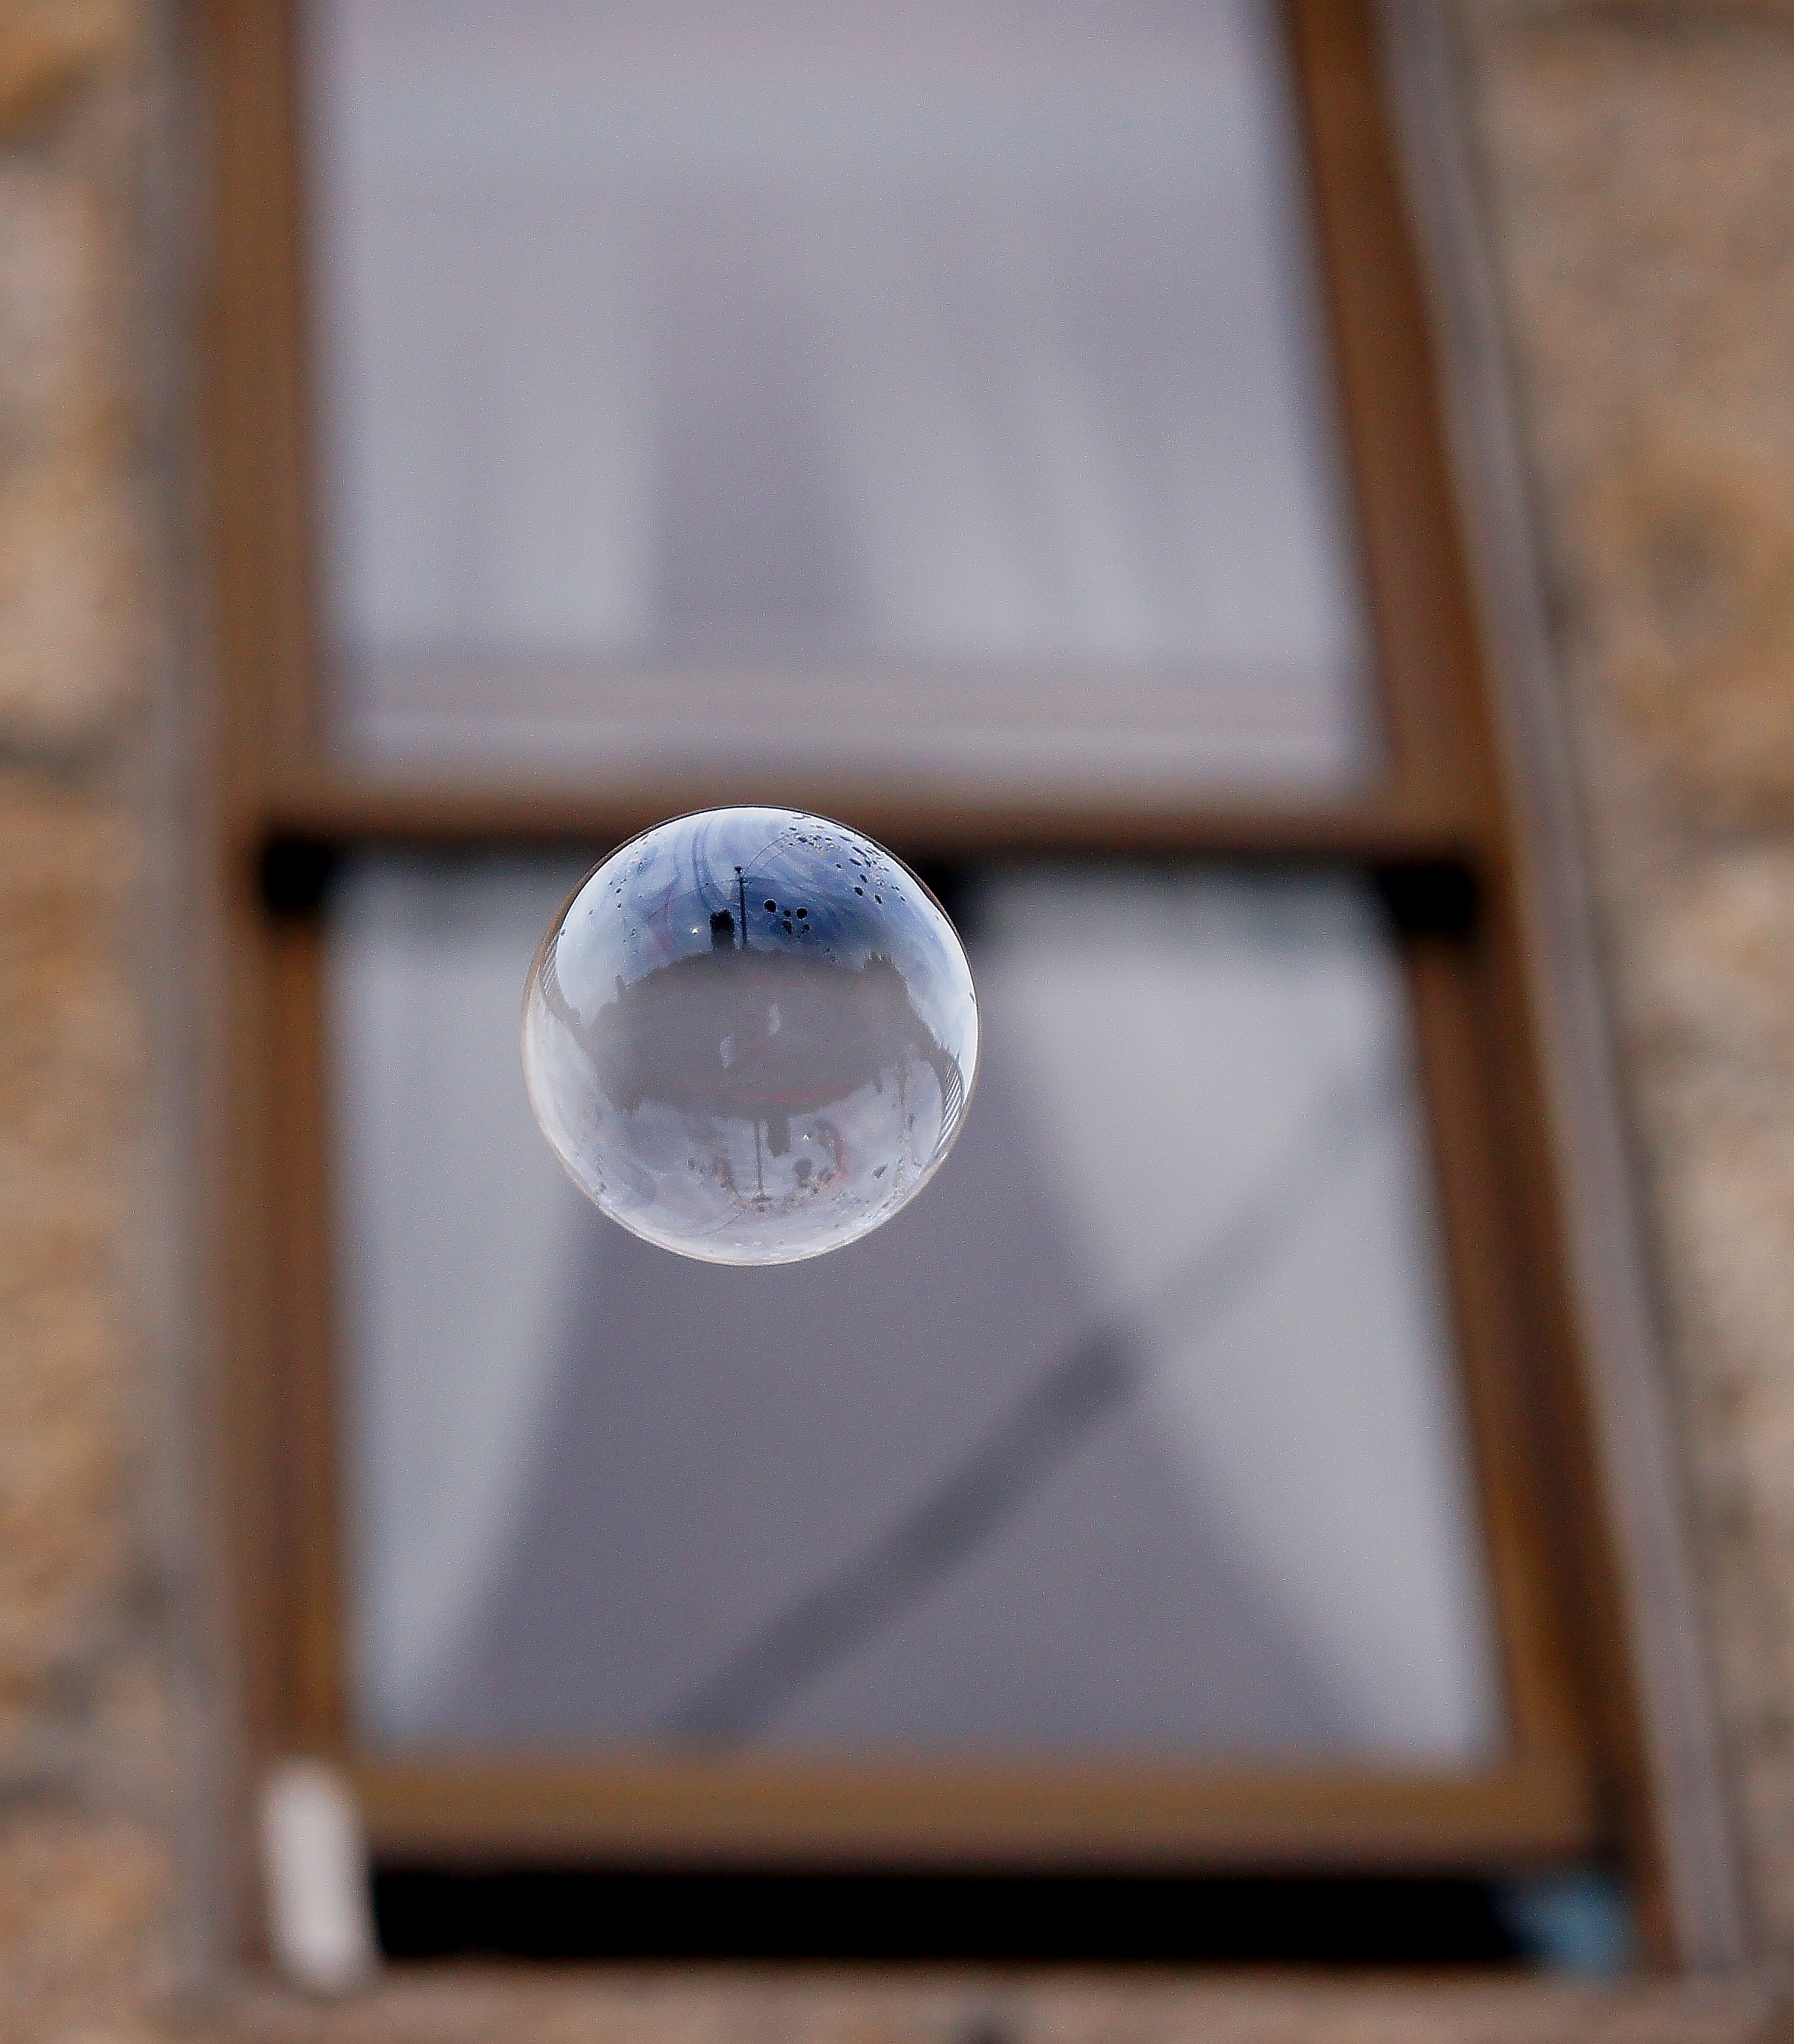
light, white, window, glass, color, blue, lighting, circle, eye, picture frame, shape, ggl1, varios, some, sonya55